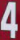
Number: 4